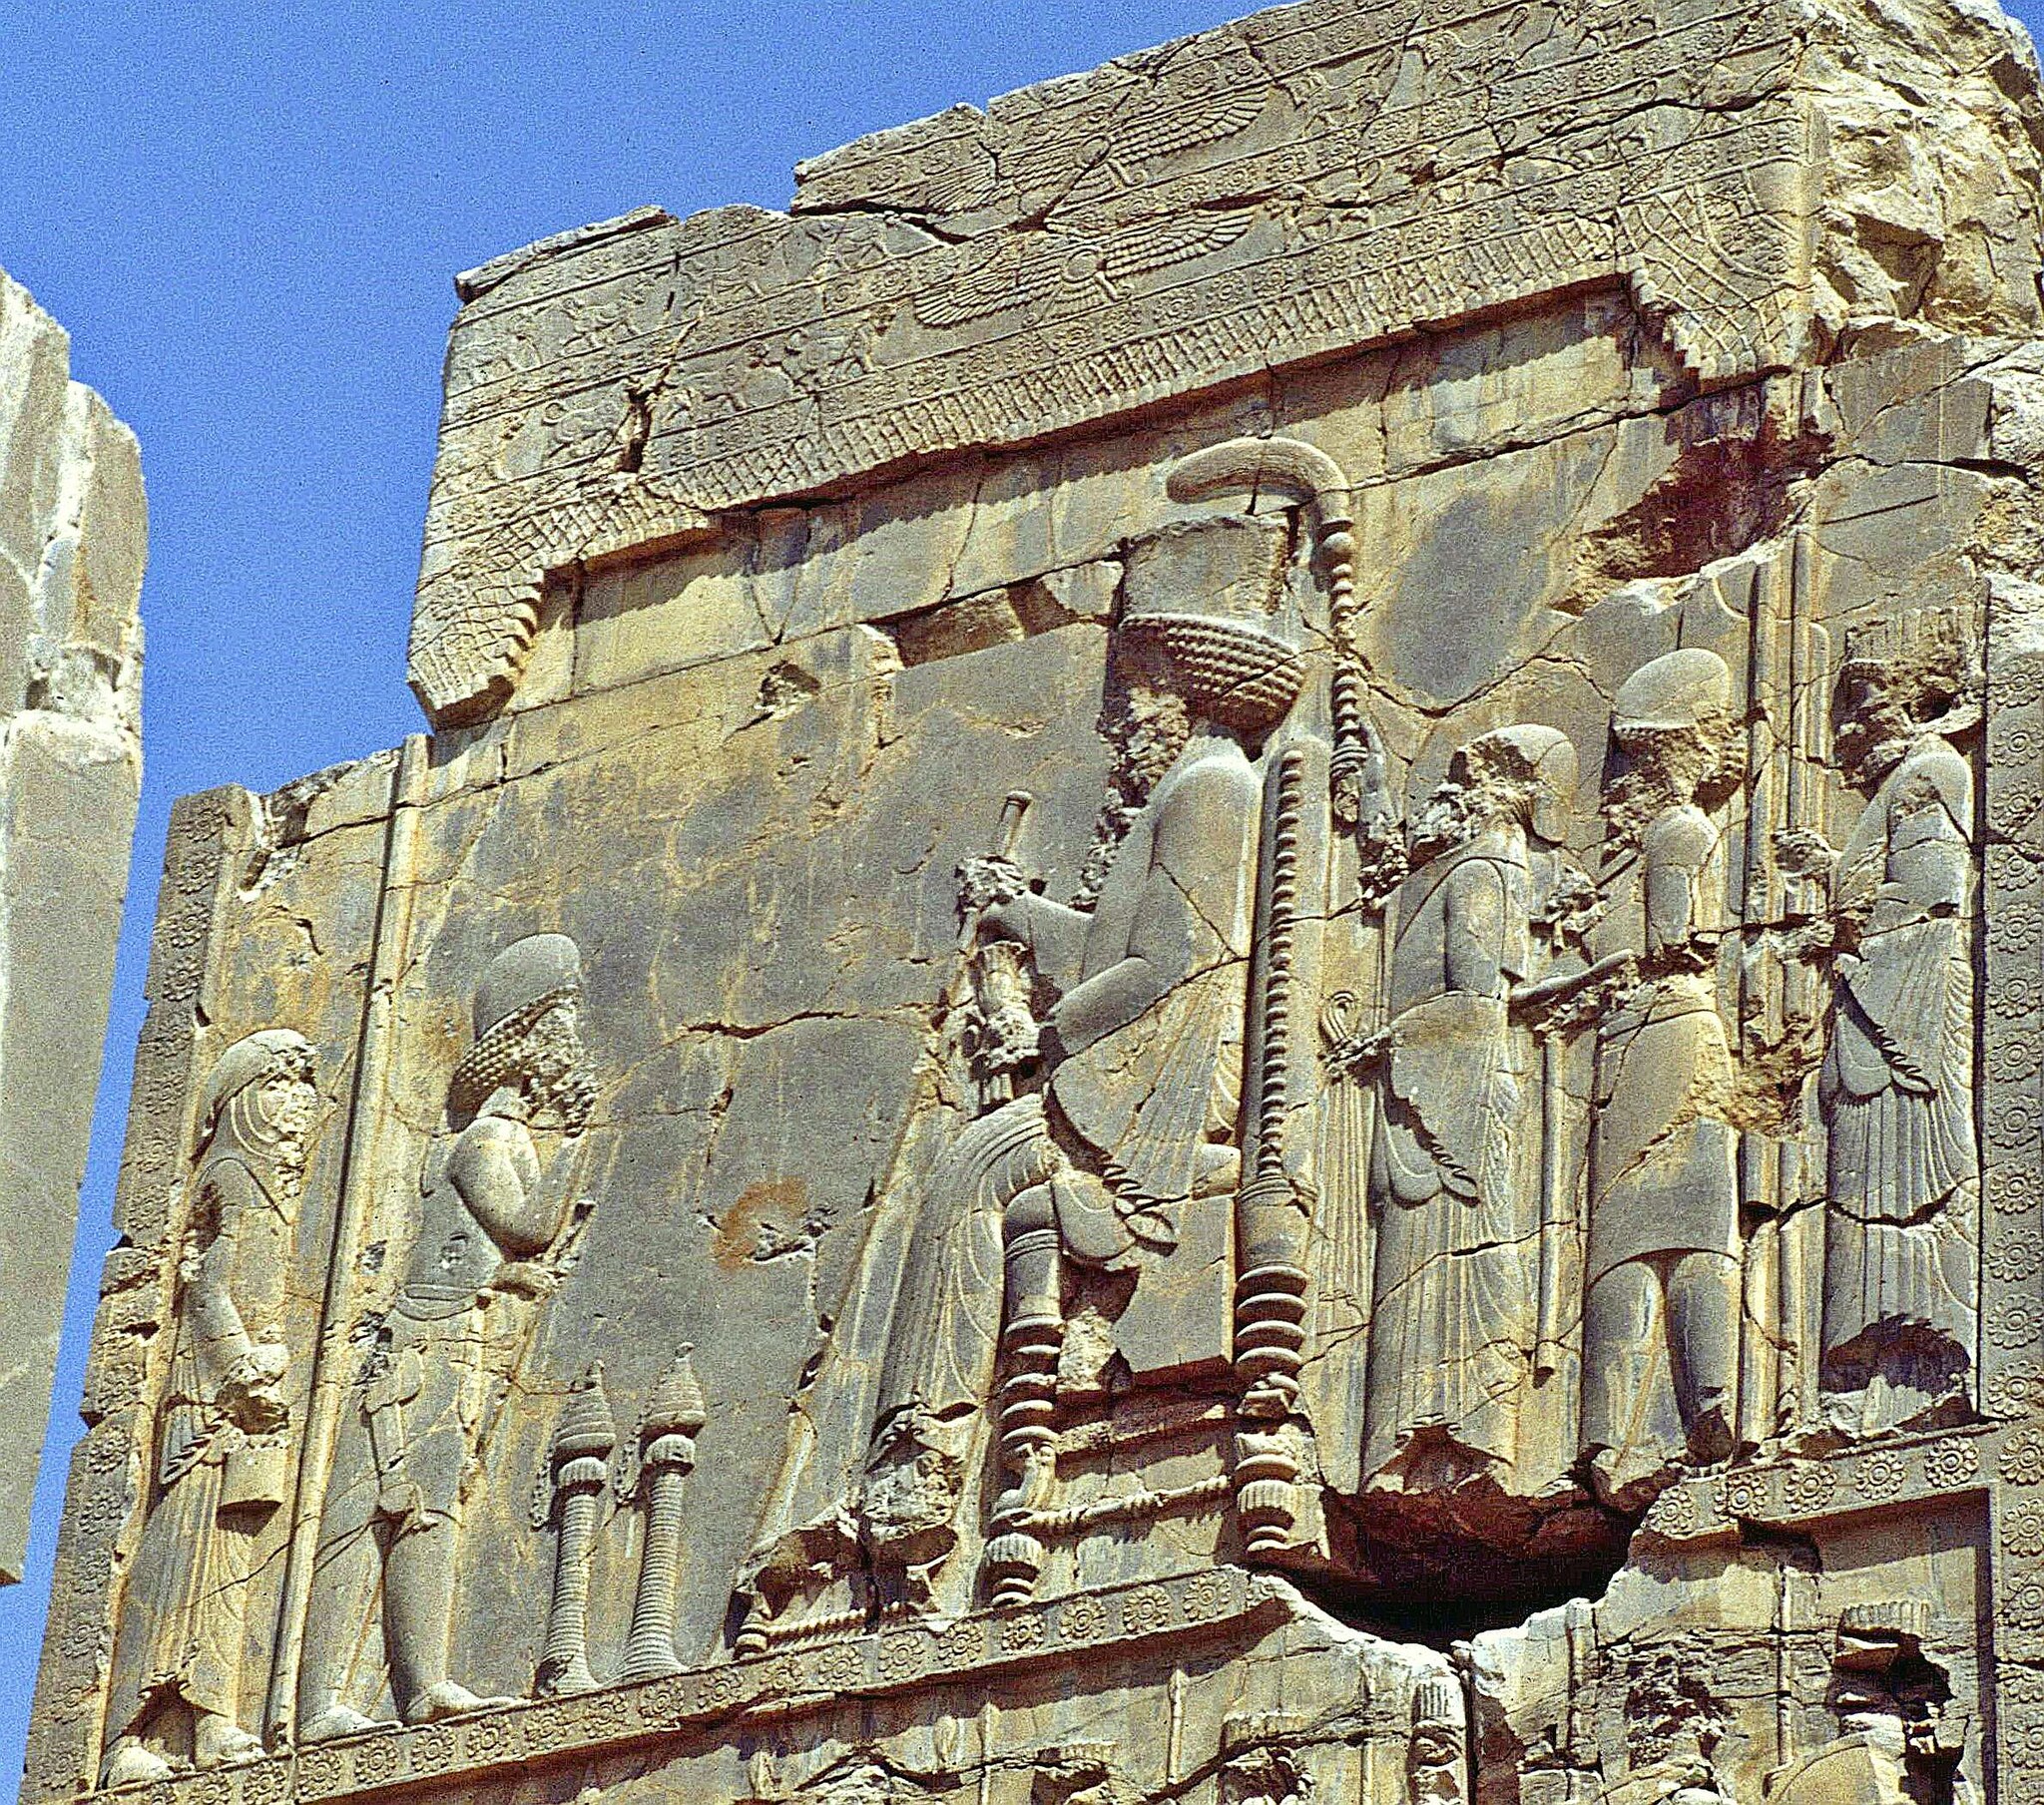
Title: IranPersepolisHalle100Säulen2
Description: Persepolis: Halle der hundert Säulen
Date: 1991-09
Categories: Self-published work, Files by Ziegler175, 1991 in Persepolis, September 1991 in Iran, Northern portals of Hall of hundred columns, Reliefs of audience scene in Persepolis